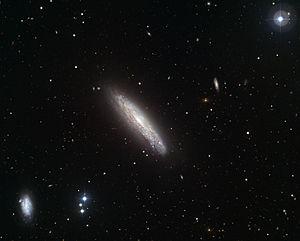
NGC 4666 est une galaxie spirale située à environ 80 millions d'années-lumière de la Terre dans la constellation de la Vierge. Cette galaxie est l'hôte de super-vents qui forment un énorme courant de gaz partant du centre de la galaxie et s'étendant vers l'extérieur, créant notamment une augmentation de création d'étoiles.